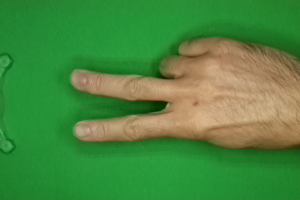
Label: scissors